Canadair North Star

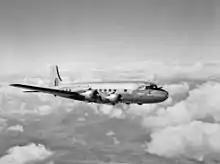
The single RCAF C-5 North Star with Double Wasp radial engines.

In an effort to reduce cabin noise, the sole C-5 variant was powered by Pratt & Whitney R-2800 Double Wasp engines that were considerably quieter. The only C-5 was delivered to the RCAF in 1950, entering service with No. 412 Transport Squadron RCAF in Uplands, Ottawa, specially outfitted for the transportation of VIP passengers. It was used to transport the Canadian Prime Minister, the Queen, and numerous other dignitaries on various high-profile missions, serving faithfully for 17 years, later becoming a crew trainer before being retired and sold in the United States.